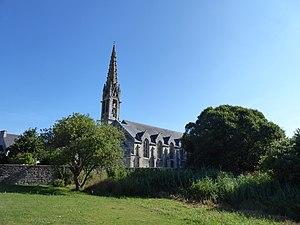
Église Saint-Jean-Baptiste de Saint-Jean-Trolimon
Saint-Jean-Trolimon [sɛ̃ ʒɑ̃ tʁɔlimɔ̃] est une commune du département du Finistère, dans la région Bretagne, en France.